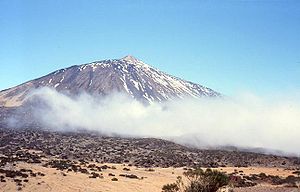
Teide
Pico de Teide set fra Cañada de los Guancheros
Teide eller Pico del Teide er en 3.718 meter høj vulkan beliggende på Tenerife på de Kanariske Øer. Det sidste udbrud skete i 1909. Vulkanen udgør sammen med omegnen Teide Nationalpark med et samlet areal på 18.900 ha. Siden 29. juni 2007 har parken været på UNESCOs Verdensarvsliste, og siden slutningen af samme år har den været en af Spaniens Tolv Skatte.